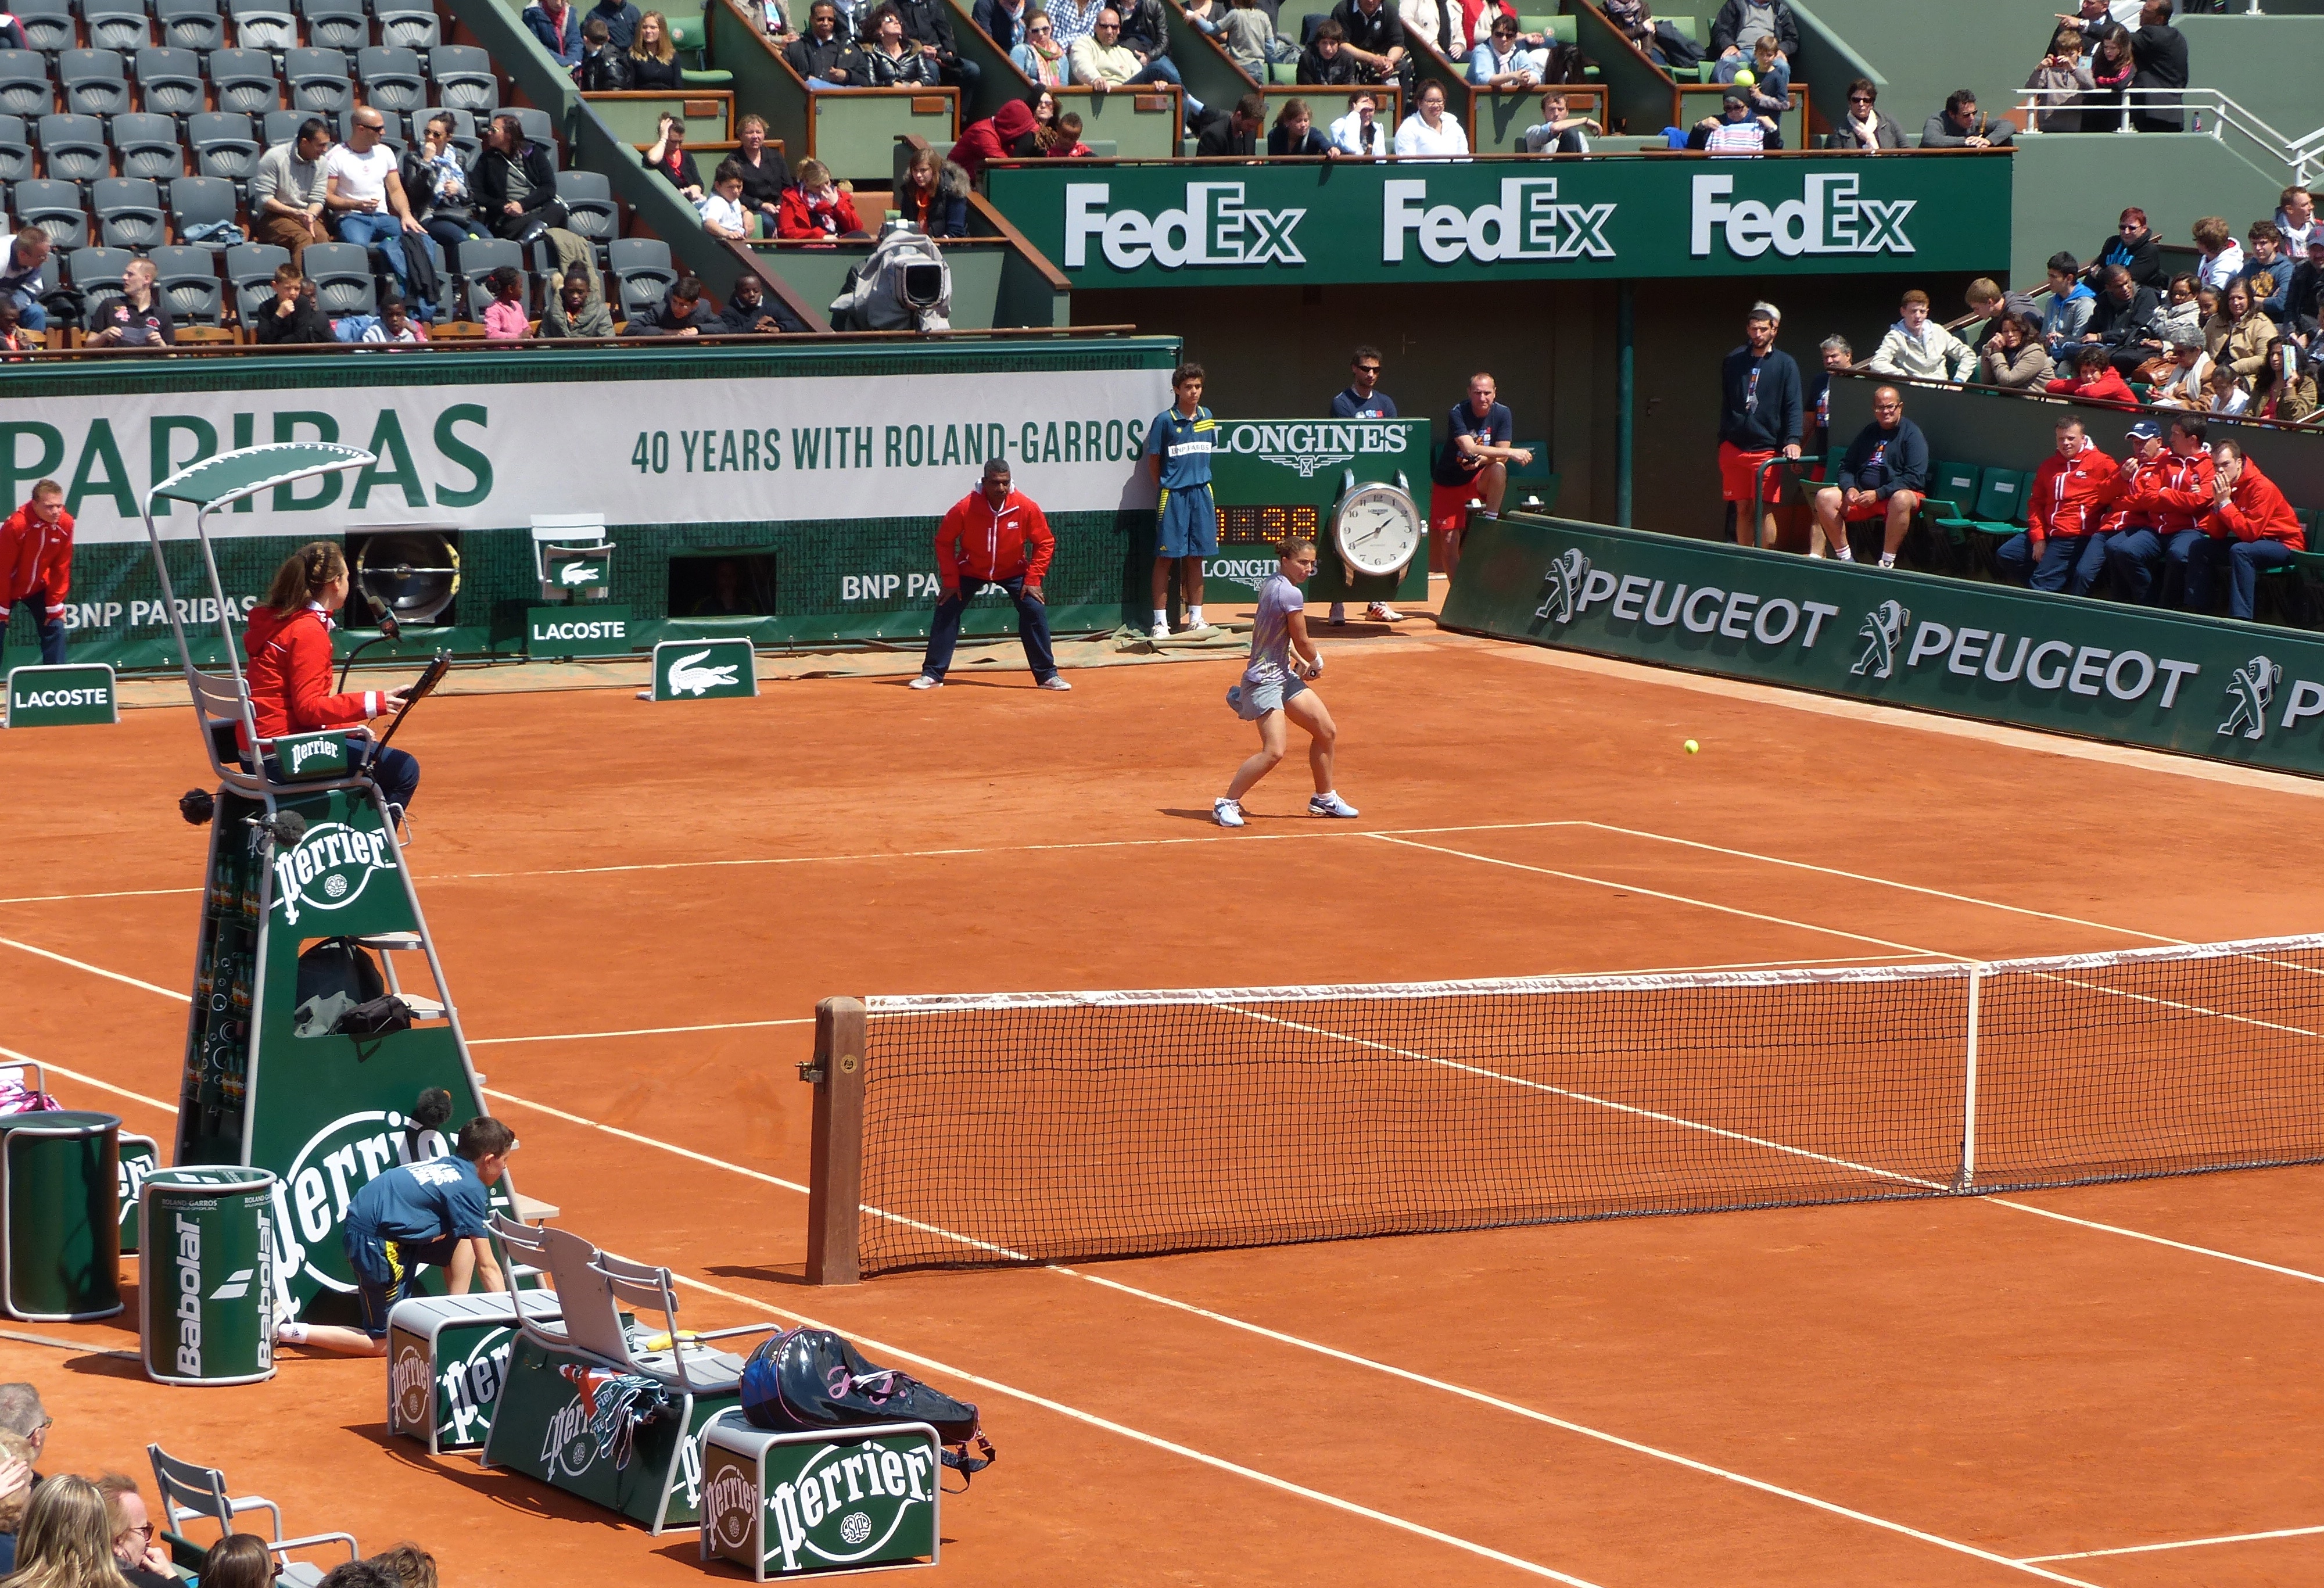
structure, france, 2013, tennis, rolandgarros, sports, championship, frenchopen, errani, ball game, baseball park, luxury vehicle, sport venue, competition event, racquet sport